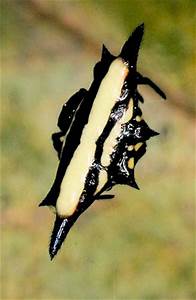
Label: ragno